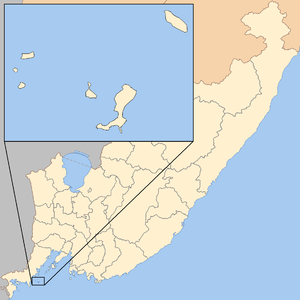
Les îles Rimski-Korsakov sont un groupe de six petites îles et de quelques petits stacks, situé dans le golfe de Pierre-le-Grand, quelque 70 km au sud-ouest de Vladivostok en Russie.